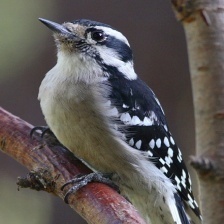
Species: DOWNY WOODPECKER
Scientific name: PICOIDES PUBESCENS